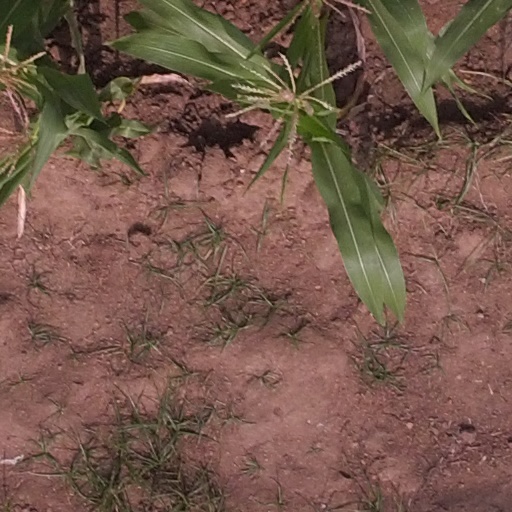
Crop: maize; corn